Japanese clothing

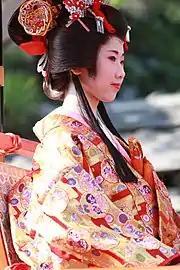

The economic collapse of the 1990s bankrupted much of the kimono industry and ended a number of expensive practices. The rules for how to wear kimono lost their previous hold over the entire industry, and formerly-expensive traditions such as bridal kimono trousseaus generally disappeared, and when still given, were much less extensive. It was during this time that it became acceptable and even preferred for women to wear Western dress to ceremonial occasions like weddings and funerals. Many women had dozens or even hundreds of kimono, mostly unworn, in their homes; a secondhand kimono, even if unworn, would sell for about 500 yen (less than £3.50; about US$5), a few percent of the bought-new price. In the 1990s and early 2000s, many secondhand kimono shops opened as a result of this.